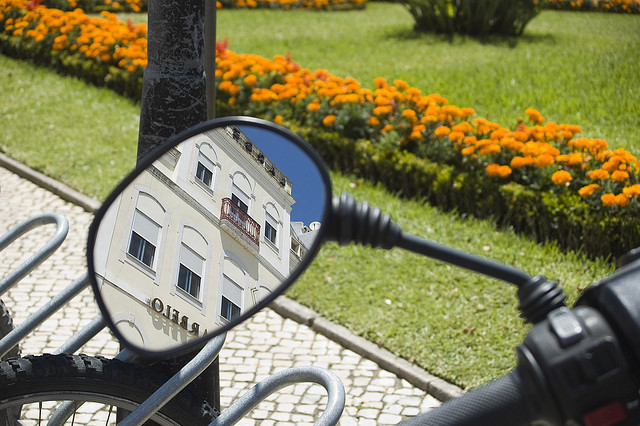
Grass and flowers in front of a bus with a building reflected in its rear view mirror.